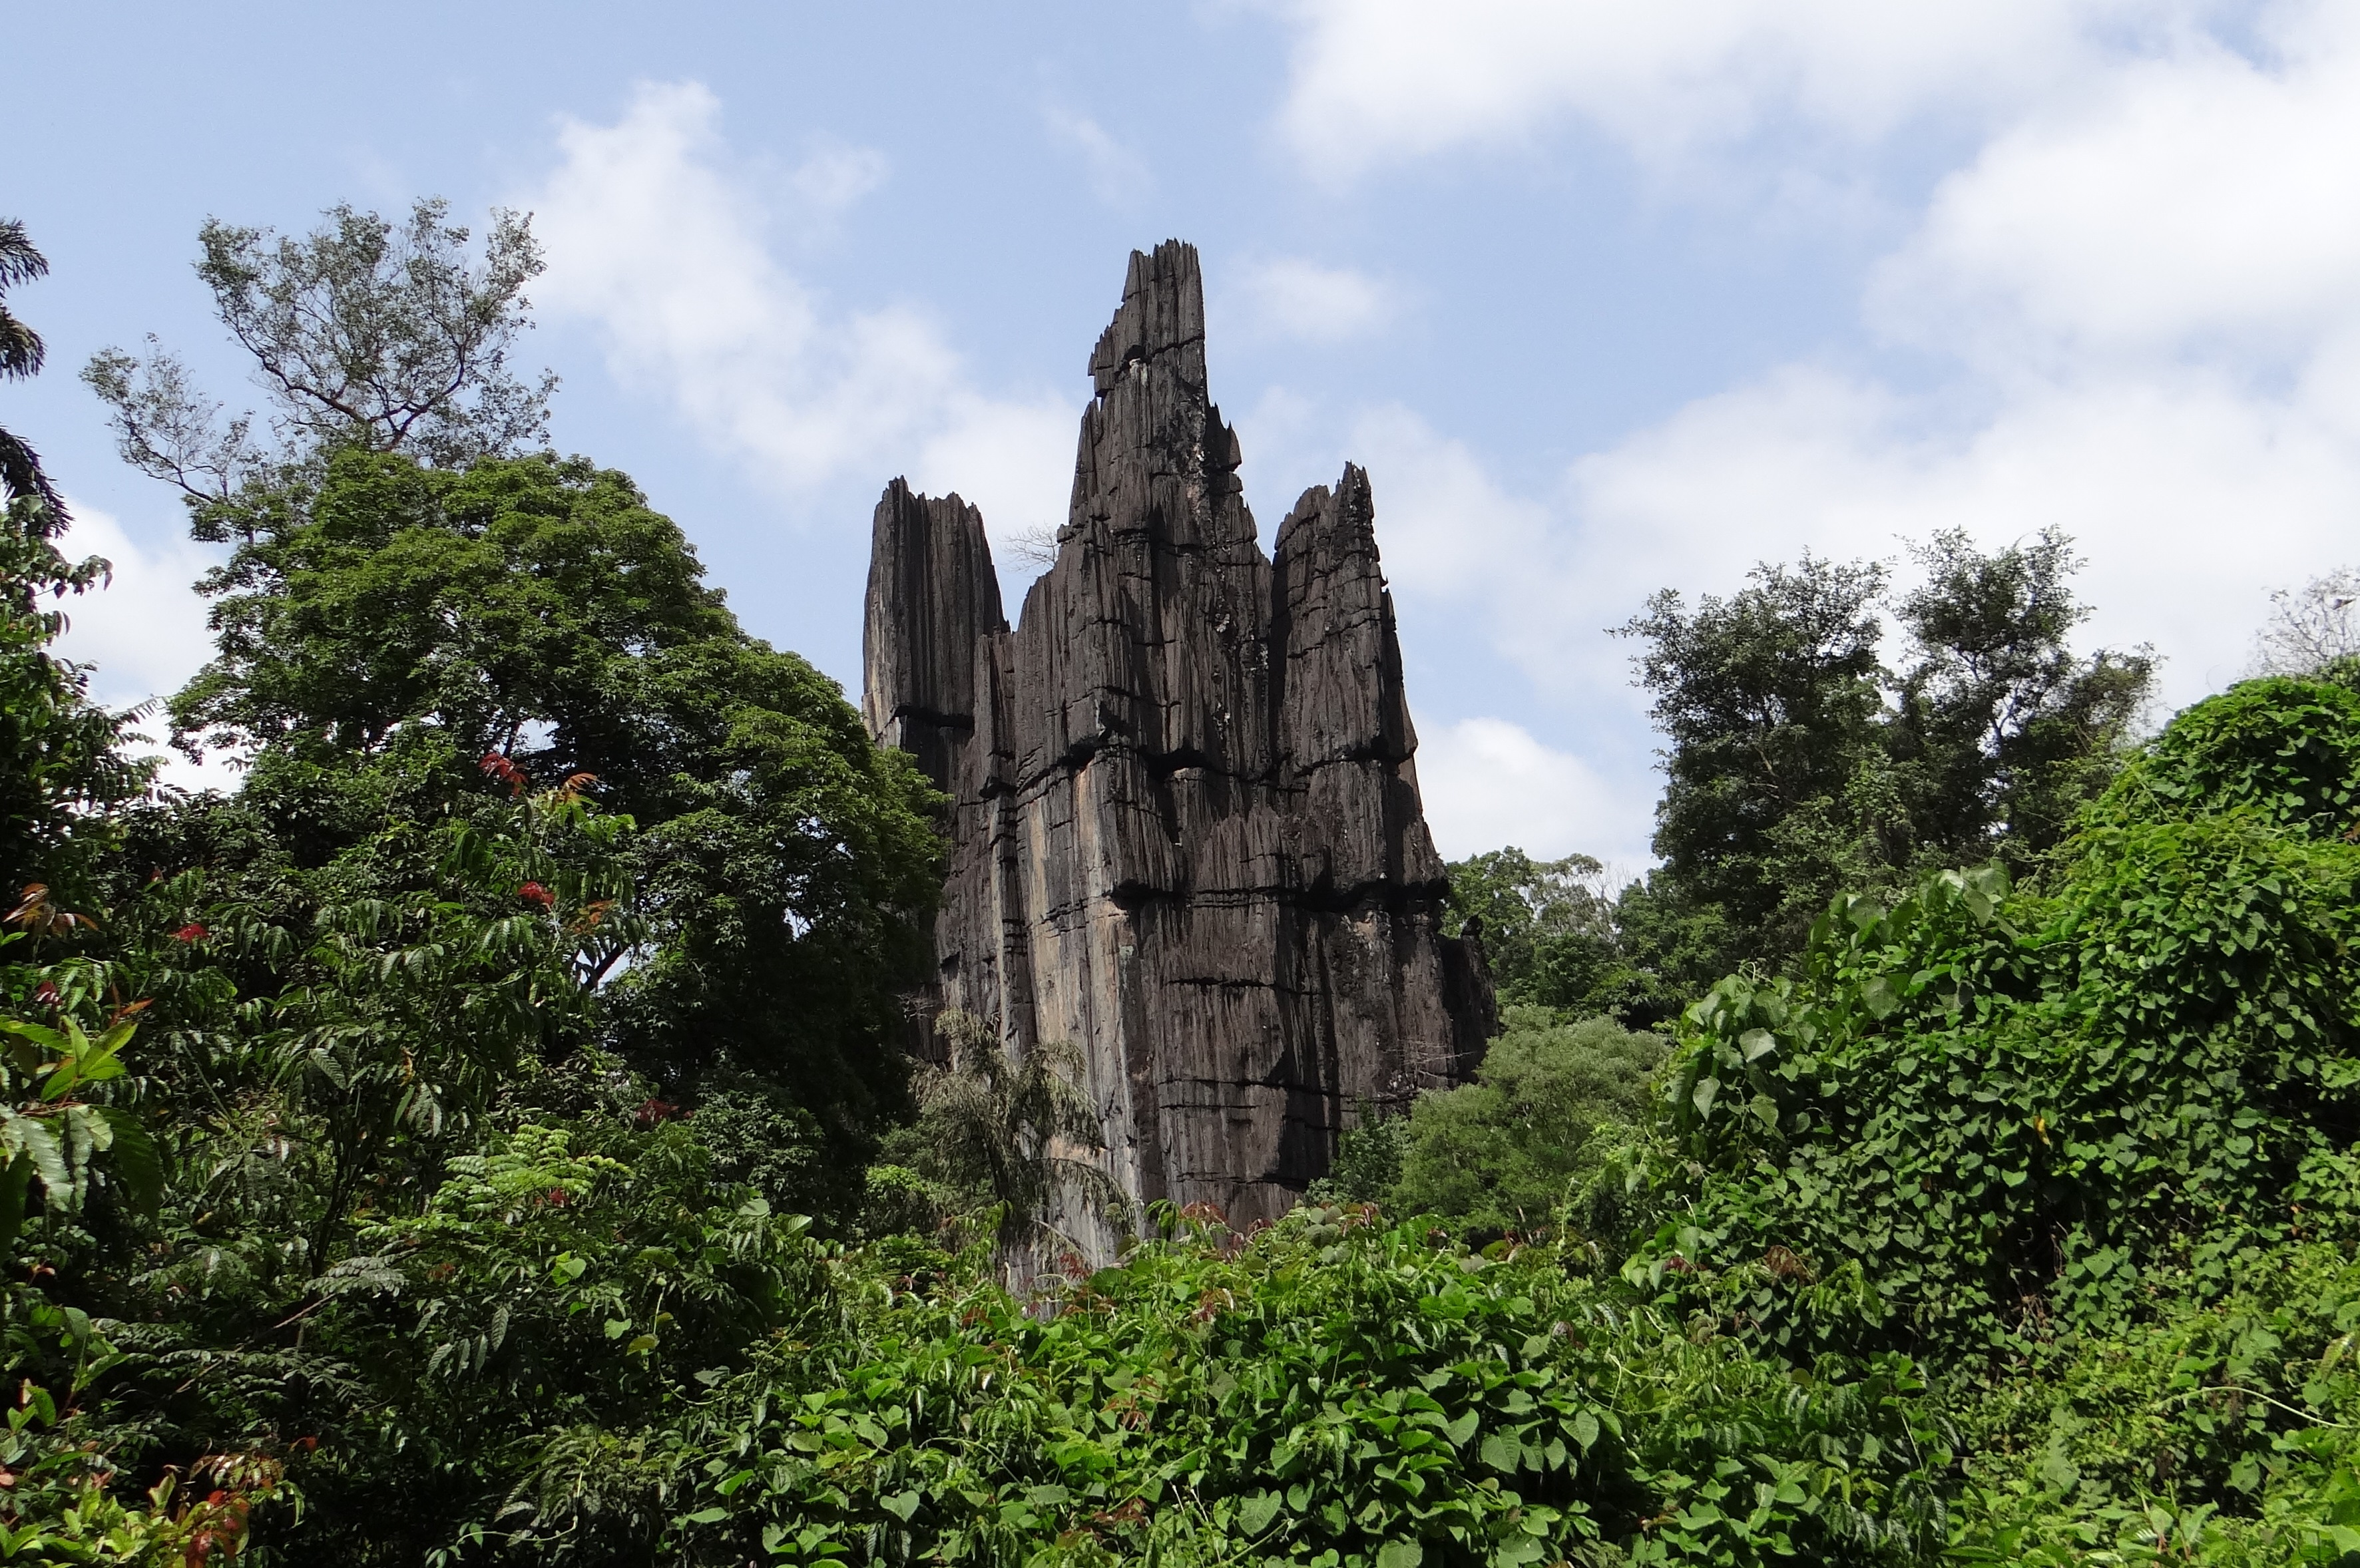
landscape, nature, rock, building, monument, formation, cliff, rock formation, landmark, garden, tourism, place of worship, erosion, geology, temple, ruins, monastery, limestone, shrine, india, geological, karnataka, karst, yana, uttar kannada, mohini shikhar